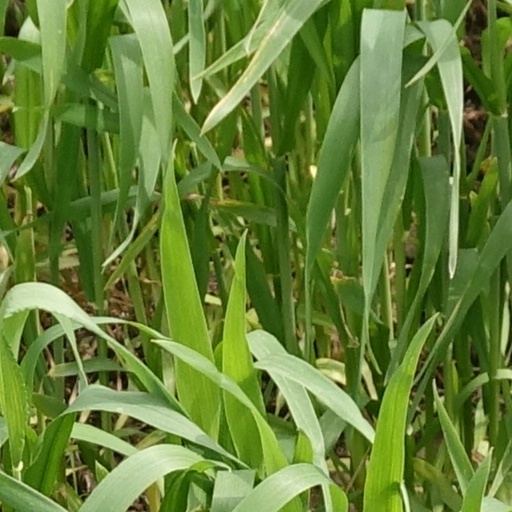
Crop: wheat